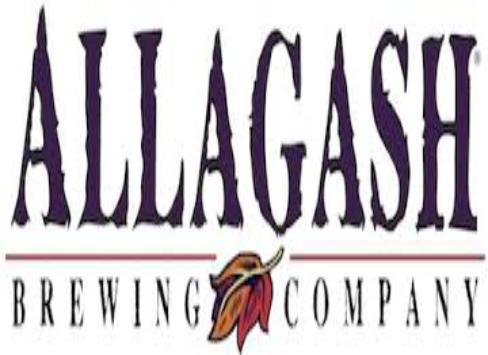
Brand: Allagash
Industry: Food